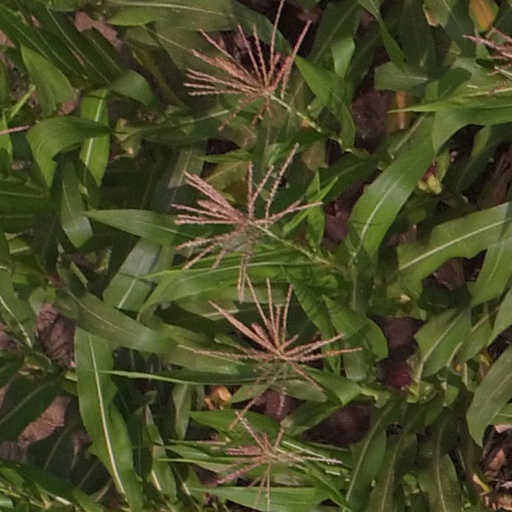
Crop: maize; corn